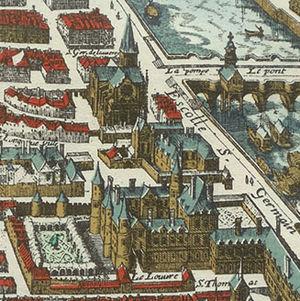
Hôtel du Petit-Bourbon est le nom couramment donné à l'ancien hôtel de Bourbon parisien élevé face au pont-levis de la porte est du château médiéval du Louvre, entre le fossé Saint-Germain-l'Auxerrois et l'ancienne rue d'Autriche, et attenant d'un côté à l'ancien hôtel d'Alençon et de l'autre à la rive droite de la Seine. Construit à la fin du XIVᵉ siècle pour le duc de Bourbon, il fut confisqué par le roi vers 1523 et détruit en 1525 à l'exception de la chapelle et de l'aile nord qui abrita la galerie dite salle du Petit-Bourbon ou théâtre du Petit-Bourbon qui disparut à son tour en 1660.